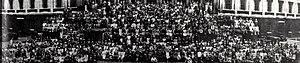
Les franquistes continuent leur poussée dans l'Aragon, reprennent Teruel et entrent à Castellón de la Plana, divisant en deux la zone républicaine.